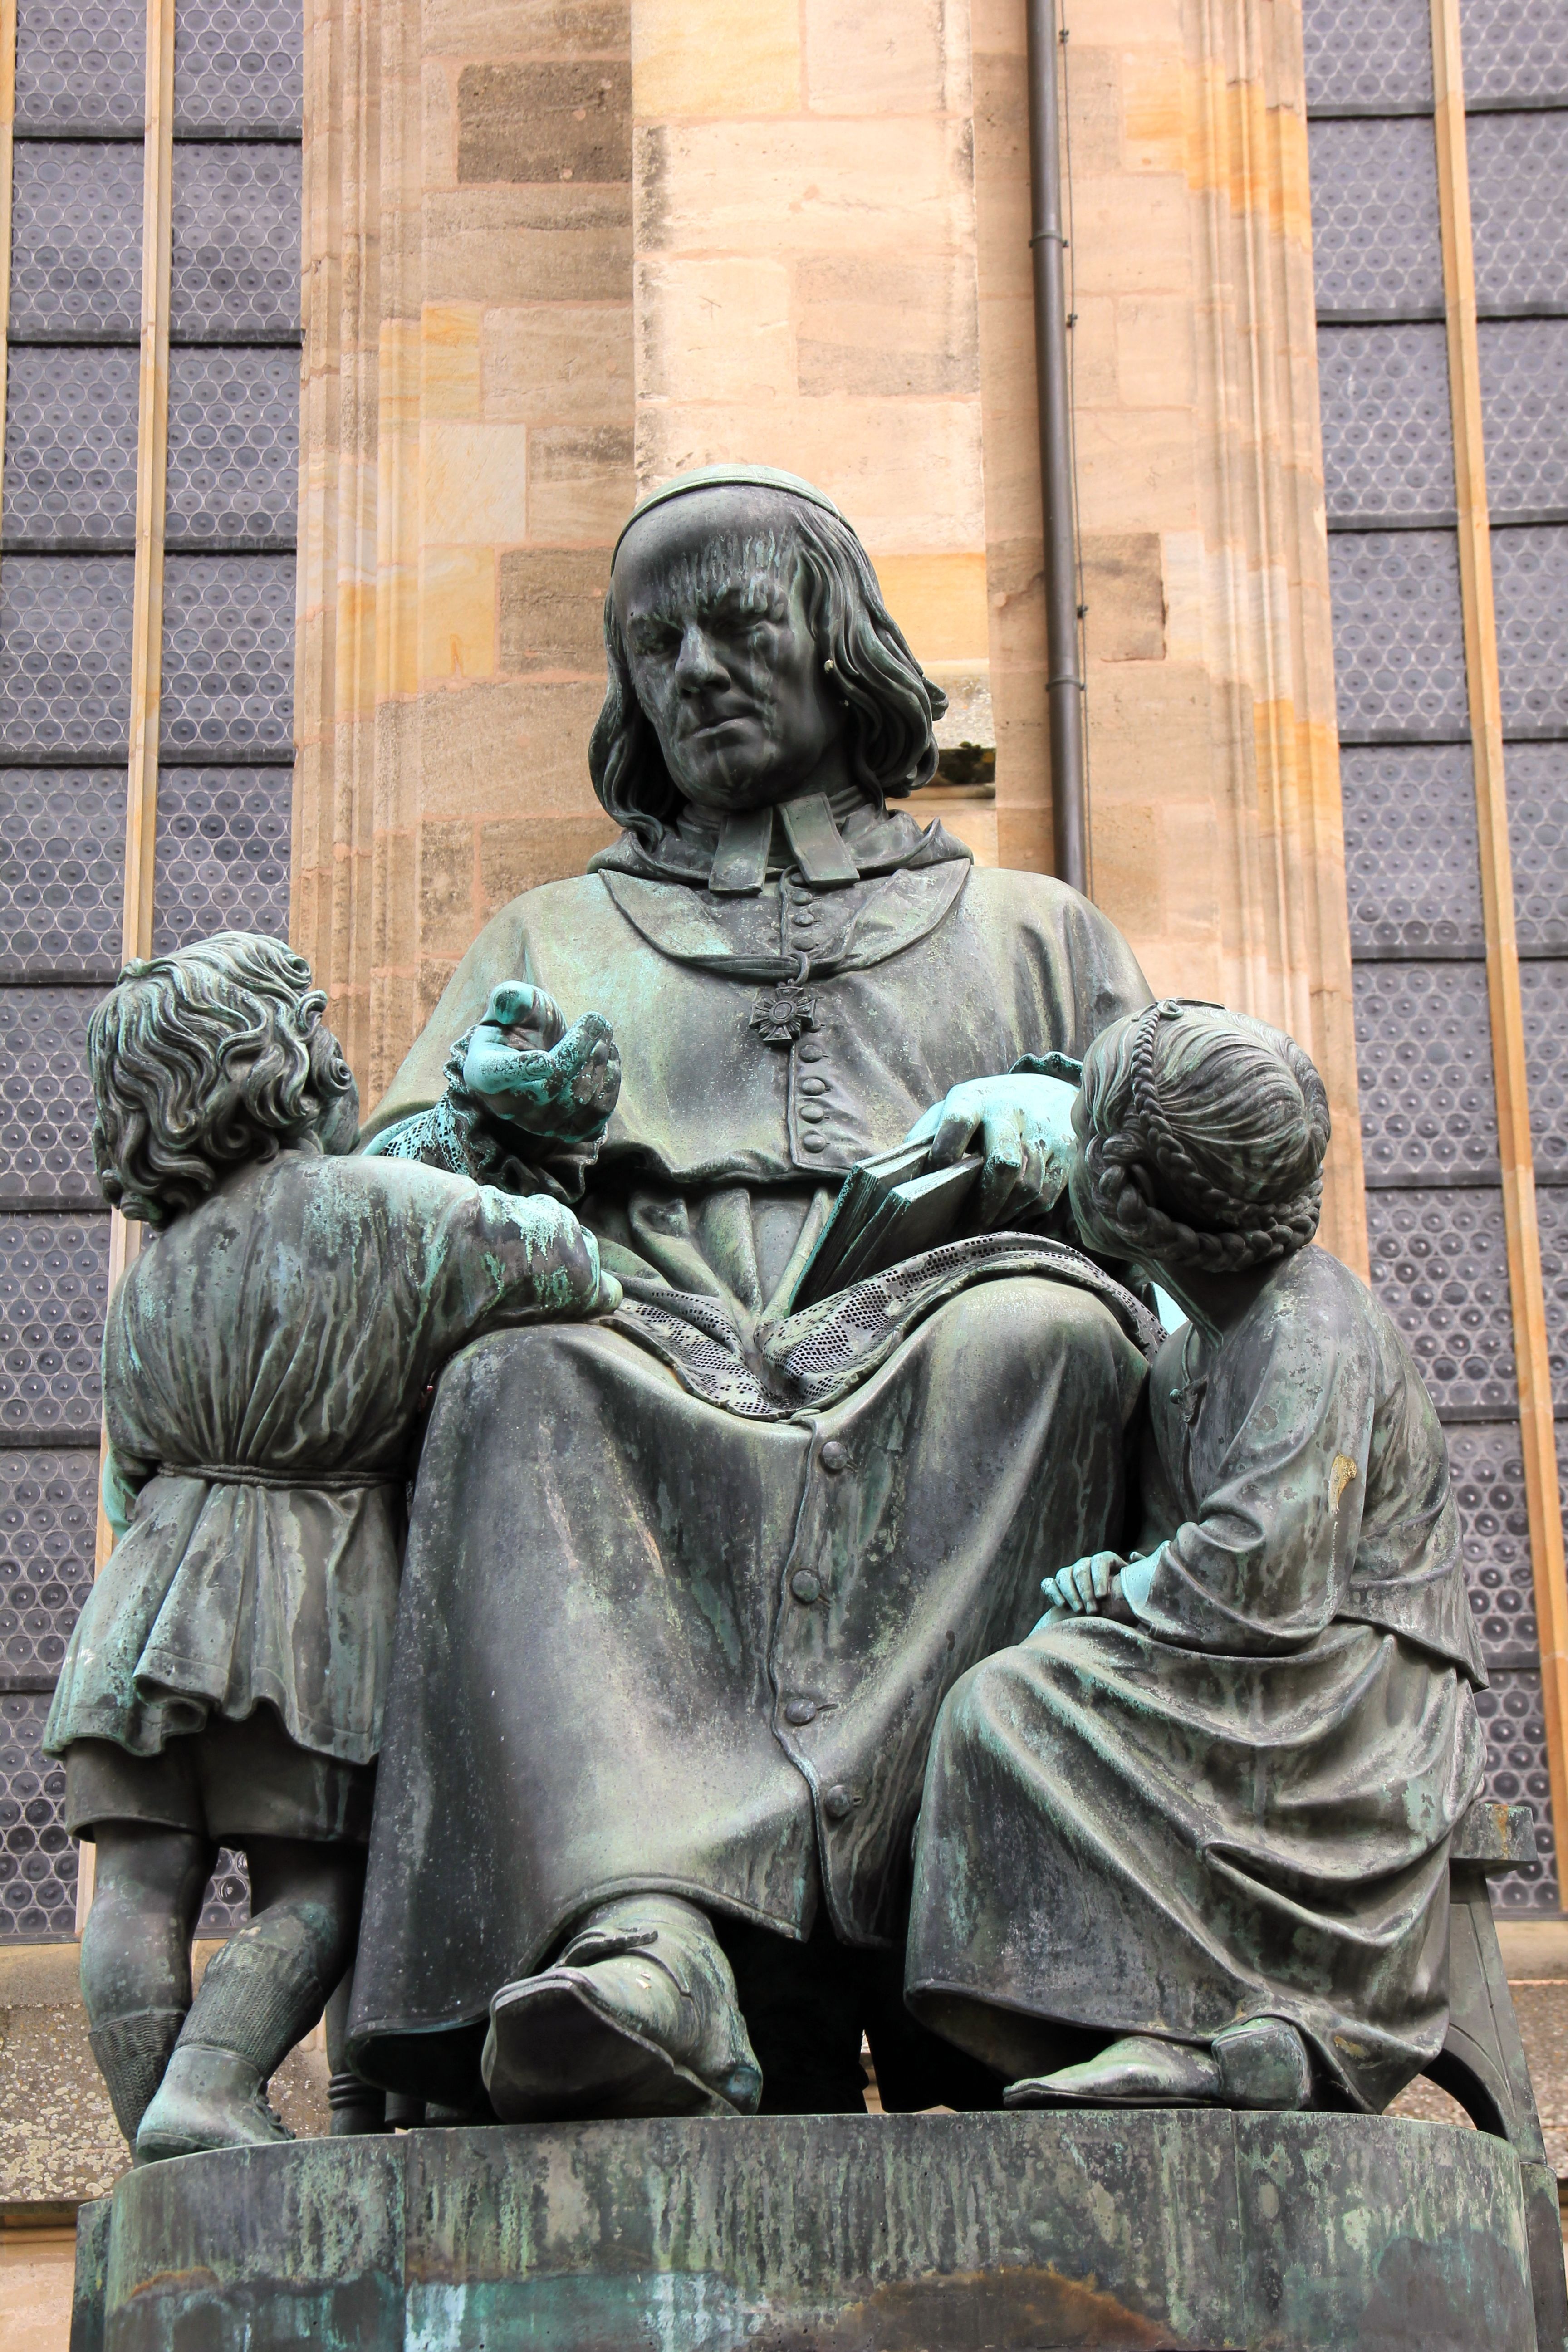
monument, statue, artwork, sculpture, art, children, temple, dinosaur, human positions, narrator